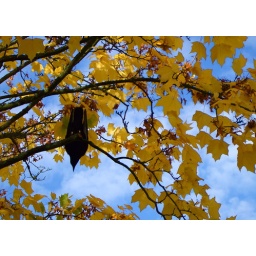
crow in tree with sky